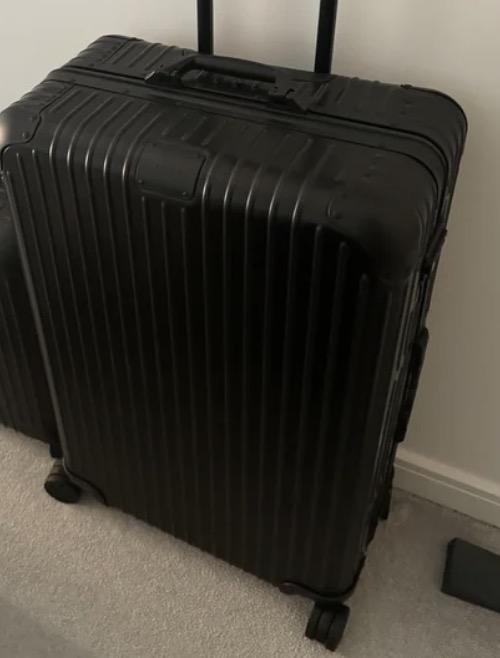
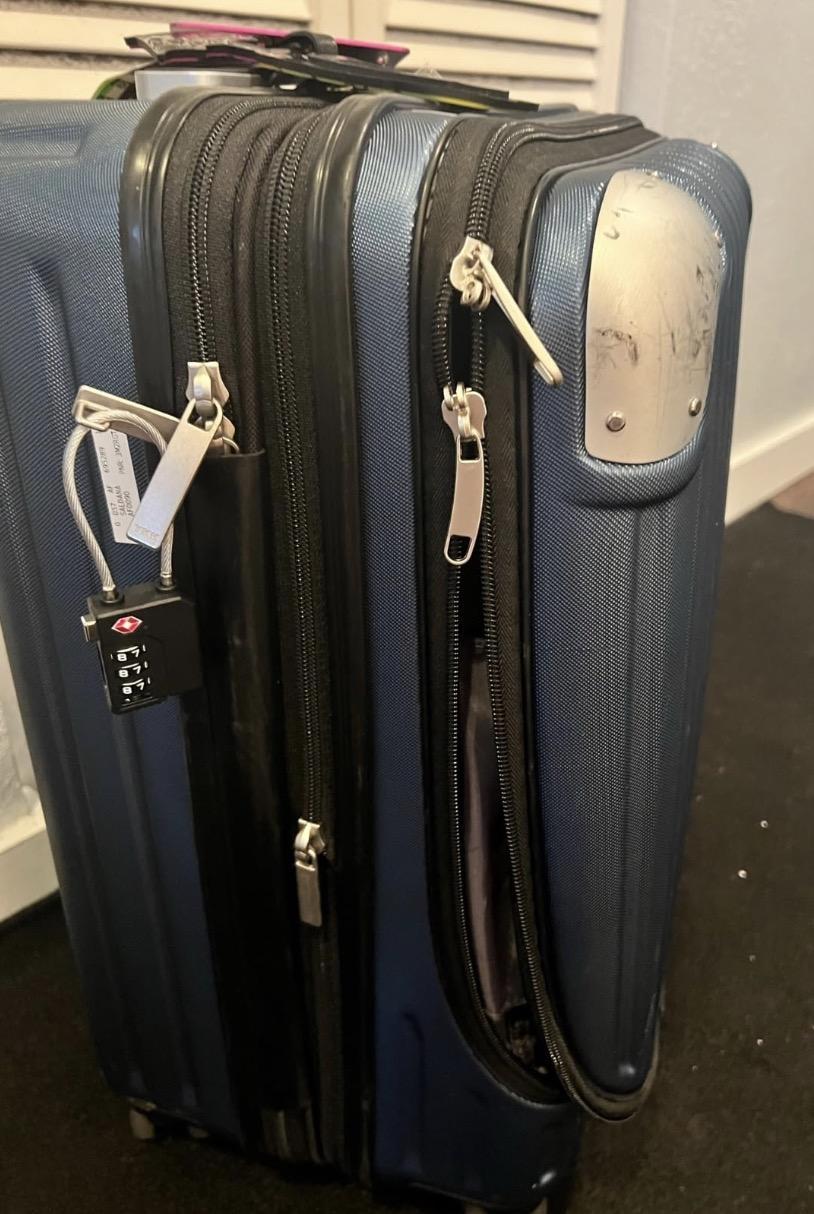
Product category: items_tea
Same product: no